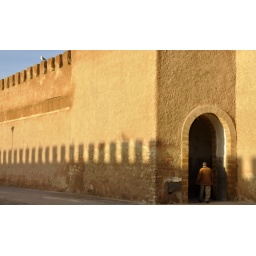
door in the walls